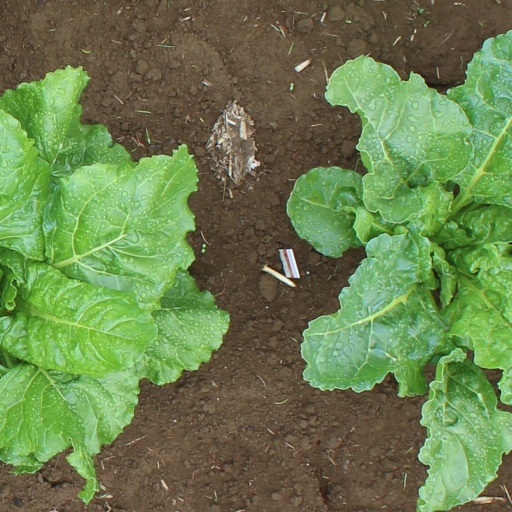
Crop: sugar beet